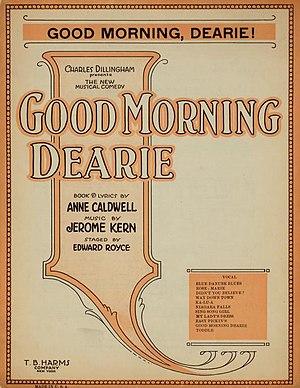
Victor Baravalle, né le 2 novembre 1885 en Italie et mort le 11 mars 1939 à Brentwood, est un chef d'orchestre et compositeur d'origine italienne.